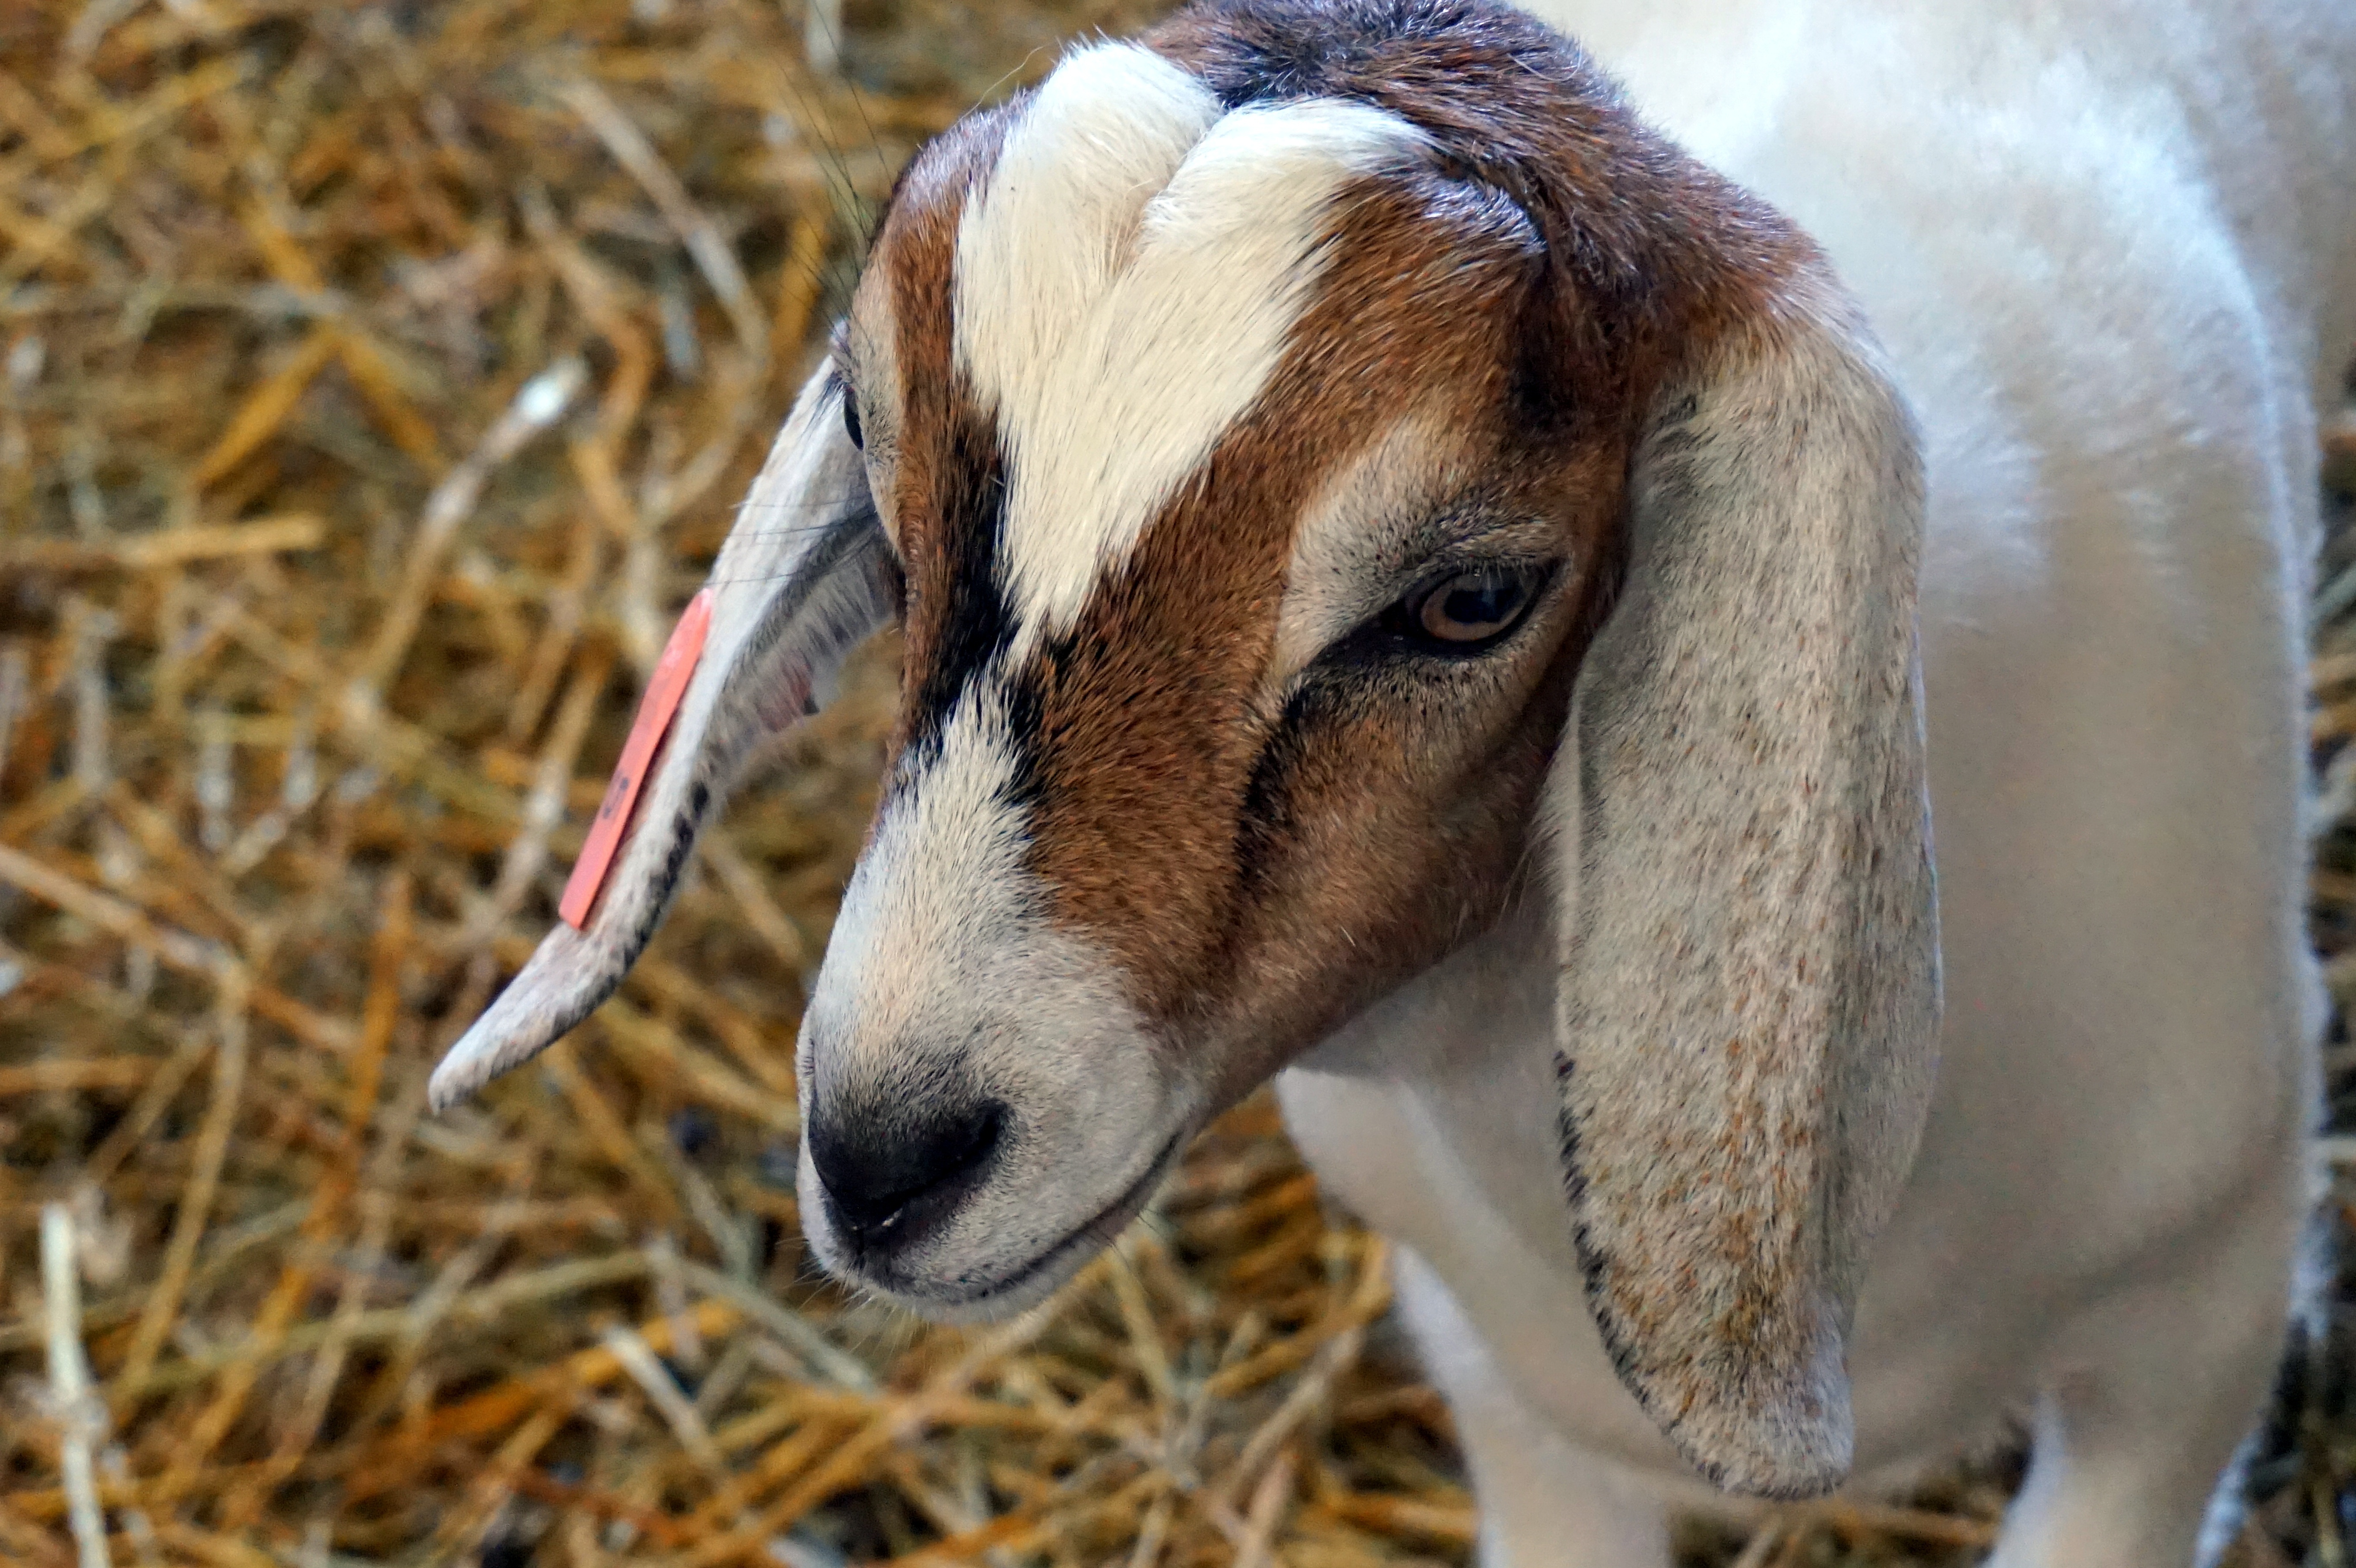
nature, farm, animal, wildlife, goat, livestock, sheep, mammal, fauna, close up, goats, vertebrate, baby goat, cow goat family